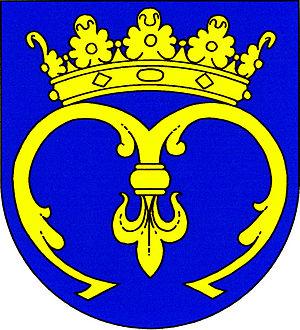
Lodhéřov est une commune du district de Jindřichův Hradec, dans la région de Bohême-du-Sud, en République tchèque. Sa population s'élevait à 655 habitants en 2020.